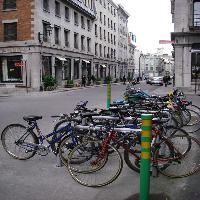
Weather: cloudy or overcast